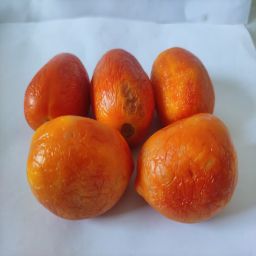
Crop: Tomato
Quality: Old